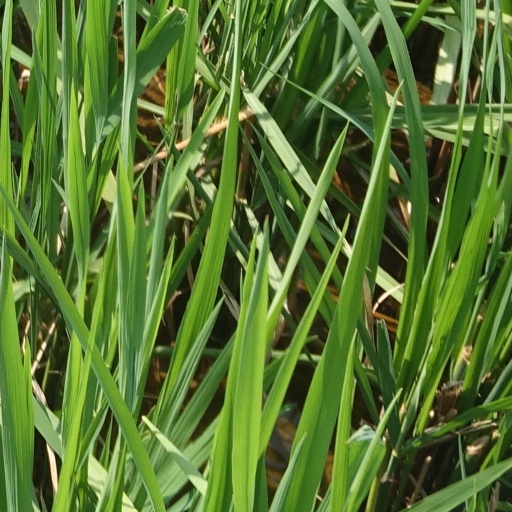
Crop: rice